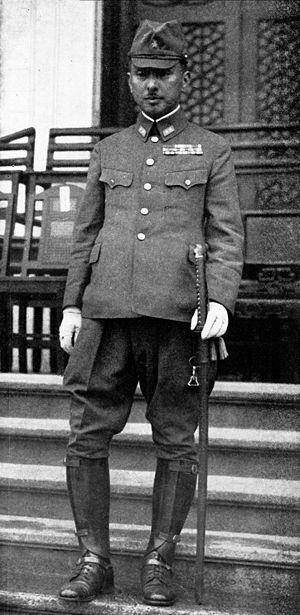
Yasuhiko Asaka, était un membre de la famille impériale du Japon, beau-fils de l'Empereur Meiji, demi-frère du prince Naruhiko Higashikuni et oncle de l'Empereur Hirohito. Officier de carrière au sein de l'Armée impériale japonaise, Asaka fut commandant des forces impériales lors de l'assaut final contre Nankin, alors capitale de la Chine nationaliste, en décembre 1937. Il fut impliqué dans le massacre de Nankin, mais exonéré de poursuite par le Commandant suprême des forces alliées.
Le massacre de Nankin, également appelé sac de Nankin ou viol de Nankin, est un évènement de la guerre sino-japonaise qui a eu lieu à partir de décembre 1937, après la bataille de Nankin. Pendant les six semaines que dure le massacre de Nankin, des centaines de milliers de civils et de soldats désarmés sont assassinés et entre 20 000 et 80 000 femmes et enfants sont violés par les soldats de l'Armée impériale japonaise.